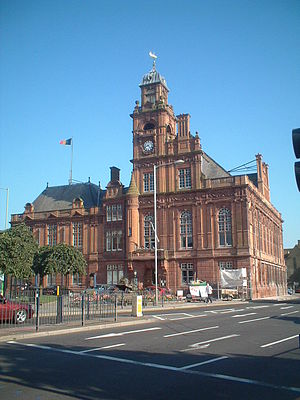
Great Yarmouth
Great Yarmouth, lokalt ofte bare kendt som Yarmouth, er en af England aller østligste kystbyer, beliggende i Norfolk. Den ligger ved mundingen af floden Yare, omkring 30 km øst for Norwich. Byen er administrationscenter for distriktet Great Yarmouth.